Josh Jackson (basketball)

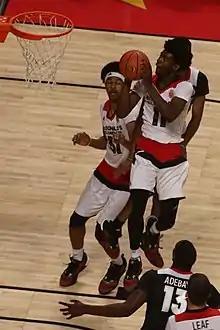

As a freshman for the Consortium College Prep School, Jackson averaged 17 points, six rebounds, four assists and four blocks per game. As a sophomore, he led the school to their first state title. He averaged 28 points, 15 rebounds and six assists per game.